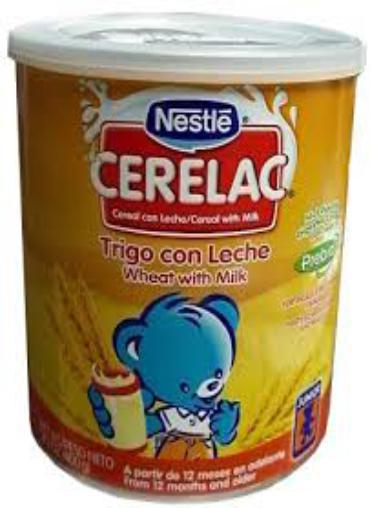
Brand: Cerelac
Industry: Food